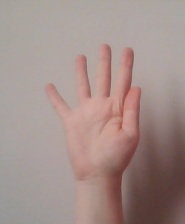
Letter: sheen